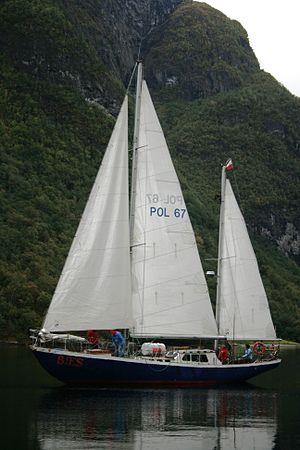
Les Tall Ships' Races 2013 sont des courses de grands voiliers qui se sont déroulés, cette année-là en trois endroits dans le monde :
Le Bies est un ketch polonais, à coque acier, construit en 1972 pour le Club de sport de Nysa. Il appartient depuis 2012 à un armateur privé.